History of Honduras (1838–1932)

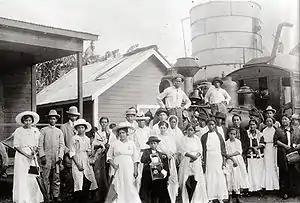
A railroad station in La Ceiba, c. 1915.

Although the peaceful transfer of power from Bonilla to General Sierra in 1899 was important as the first time in decades that such a constitutional transition had taken place, that year was a watershed in another, even more important, sense.